Charlie Dow

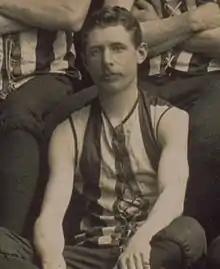
Dow in 1902

Charles Dow (12 January 1874 – 6 June 1942) was an Australian rules footballer who played with Collingwood in the Victorian Football League (VFL).